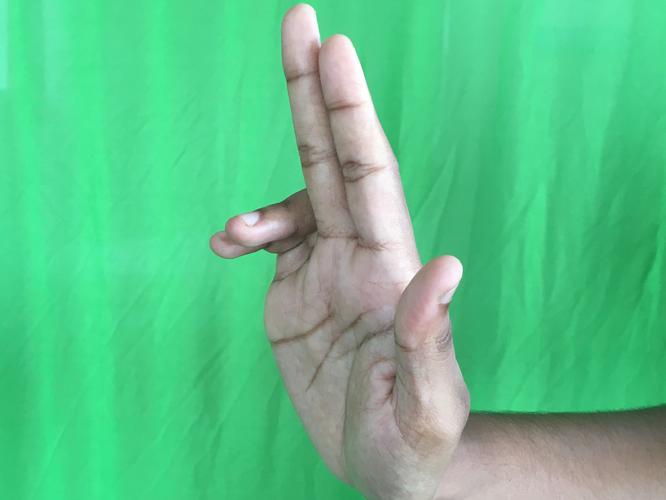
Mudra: Ardhapathaka
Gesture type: single_hand